51st Academy Awards

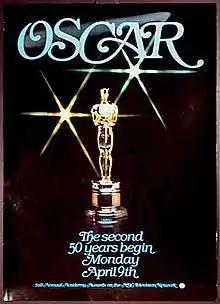
Official poster

The 51st Academy Awards ceremony, organized by the Academy of Motion Picture Arts and Sciences (AMPAS), honored films released in 1978 and took place on April 9, 1979, at the Dorothy Chandler Pavilion in Los Angeles, beginning at 7:00 p.m. PST / 10:00 p.m. EST. During the ceremony, AMPAS presented Academy Awards (commonly referred to as Oscars) in 23 categories. The ceremony, televised in the United States by ABC, was produced by Jack Haley Jr. and directed by Marty Pasetta. Comedian and talk show host Johnny Carson hosted the show for the first time. Three days earlier, in a ceremony held at The Beverly Hilton in Beverly Hills, California, the Academy Awards for Technical Achievement were presented by hosts Gregory Peck and Christopher Reeve.